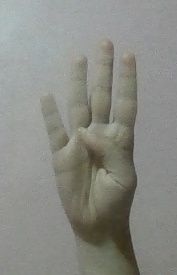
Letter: kaaf